Friedrich Schenker

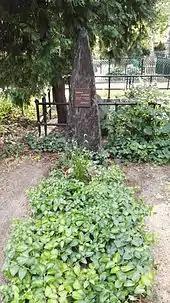

Schenker died in Berlin on 8 February 2013 at the age of 70 after a serious illness. He is buried at the Dorotheenstadt Cemetery.